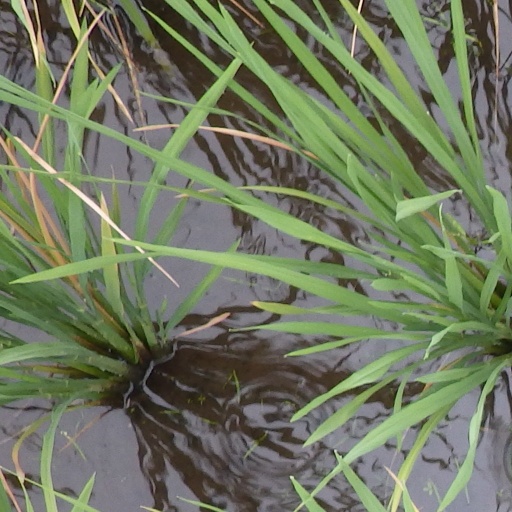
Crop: rice